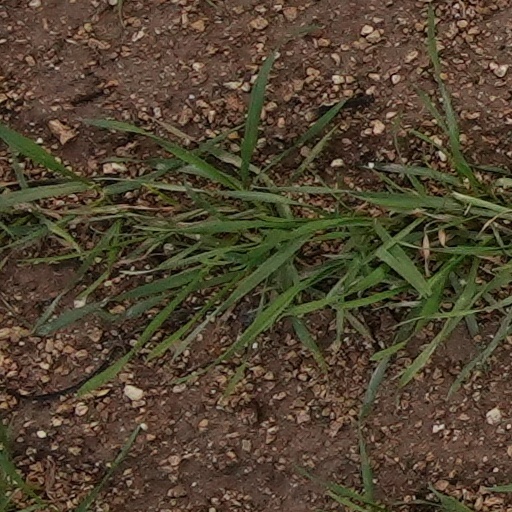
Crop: wheat